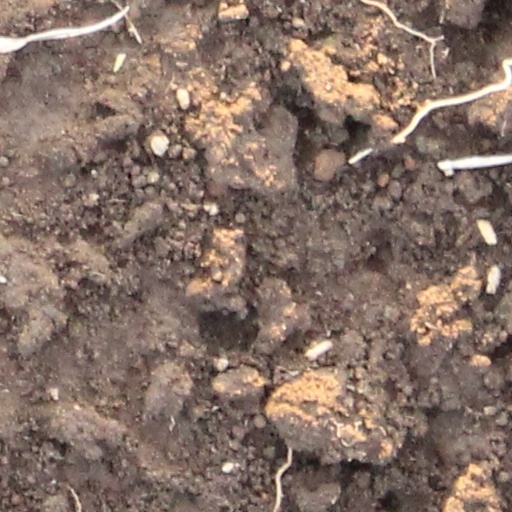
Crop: wheat